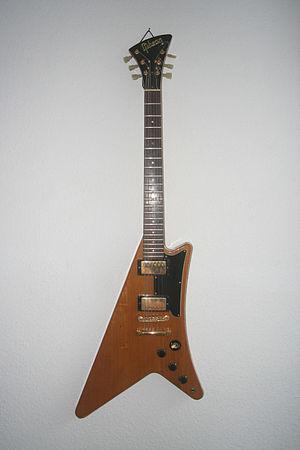
La Gibson Moderne est une guitare électrique conçu par Gibson en 1957. Elle a été conçu à côté de la Flying V et de la Explorer-Futura dans le cadre d'une série de guitares électriques avec un design plus recherché et moderne pour l'époque. Cependant, contrairement à la Flying V et l'Explorer, qui sortirent en 1958, la Moderne a seulement été mise en production en 1982.